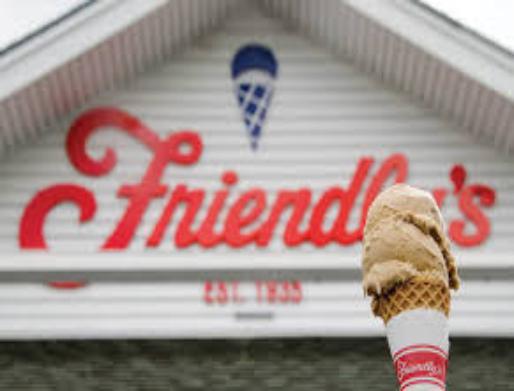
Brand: Friendly's
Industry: Food